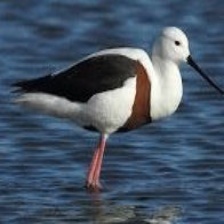
Species: BANDED STILT
Scientific name: CLADORHYNCHUS LEUCOCEPHALUS